Cosima Wagner

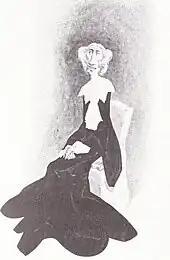
A caricature of Wagner, towards the end of her time in charge at Bayreuth

Wagner had left neither a will, nor instruction on the management of the Bayreuth Festival after his death. He had written of the future: "I ... cannot think of a single person who could say what I believe needs to be said ... there is practically no one on whose judgement I could rely". The festival's uncertain outlook was aggravated by Cosima's total withdrawal from all contact except that of her daughters and her friend and adviser Adolf von Groß. Without Cosima's participation the 1883 festival, as planned by Wagner—12 performances of "Parsifal"—went ahead, with Emil Scaria (who sang the role of Gurnemanz in the opera) doubling as artistic director. The cast was largely that of 1882, and Levi remained as conductor.